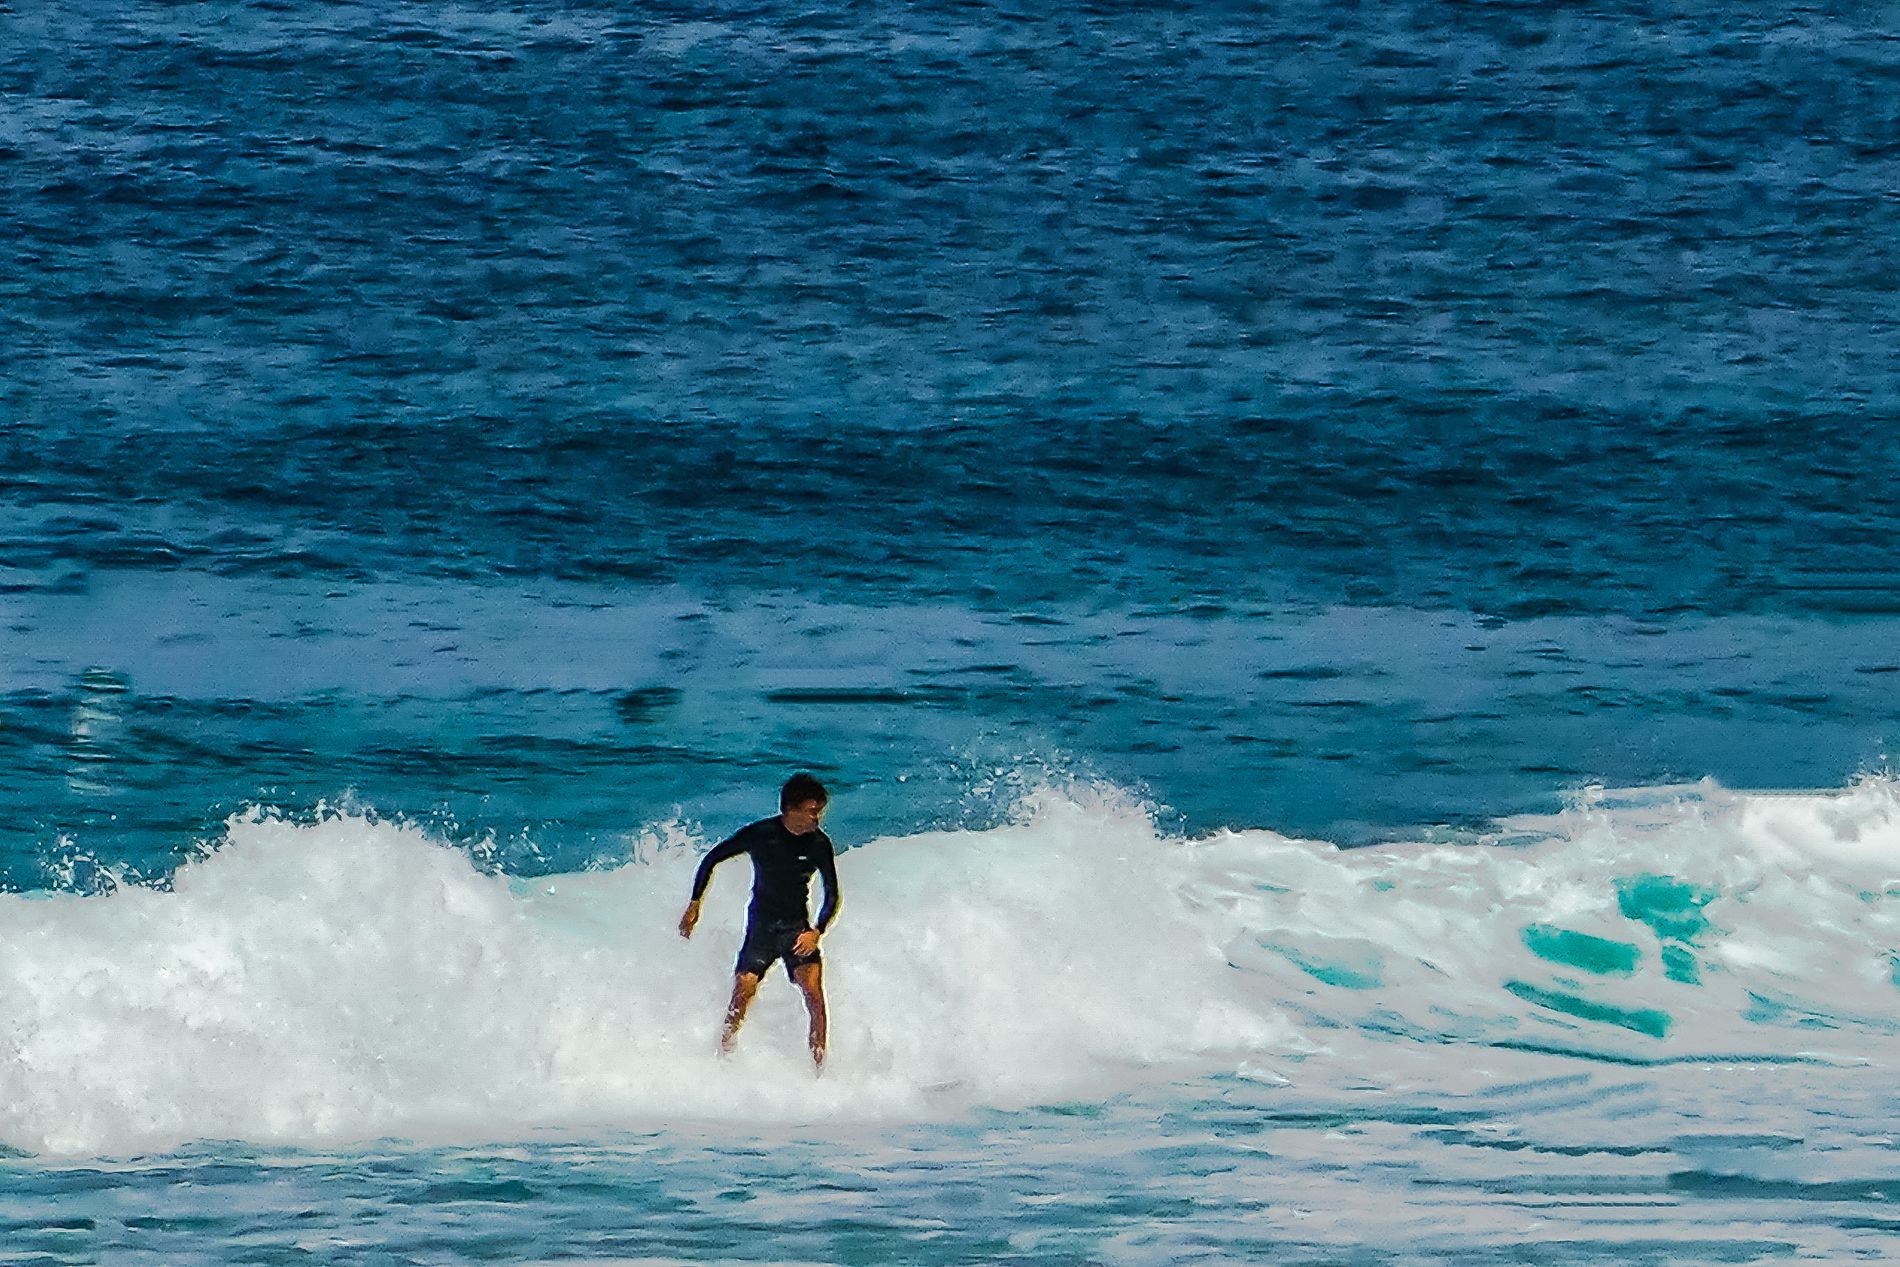
surfing in the sea
This photo shows a person surfing in the sea. The surfer is riding a foamy white wave. The blue water in the background contrasts with the whiteness of the wave, creating a lively and refreshing scene. The sea stretches in the distance in dark blue tones, giving the photo a sense of depth.
The lighting is natural daylight, taken in mid-morning or late afternoon. The sunlight is bright, casting even light on the scene without shadows.The angle of the photo is slightly elevated, possibly taken from the shore or from a higher vantage point. This angle allows a clear view of the surfer and the wave, and also shows the expanse of the sea behind him.
Labels: Nature, Outdoors, Sea, Sea Waves, Water, Leisure Activities, Sport, Surfing, Person, Summer, surfer
Camera: Panasonic DMC-TZ100
Aperture: F5.9
Exposure: 1/1600 sec
ISO: 125
Focal length: 91.0 mm